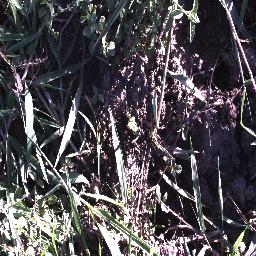
Label: negative